Evolution (2015 film)

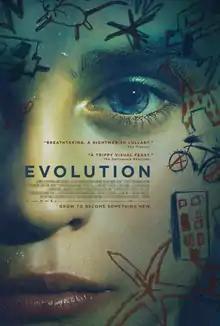
Film poster

Evolution is a 2015 French science fiction horror-thriller film directed by Lucile Hadžihalilović. It was shown in the Vanguard section of the 2015 Toronto International Film Festival.